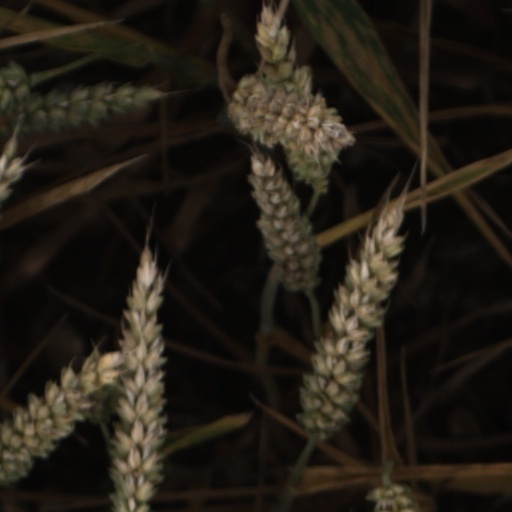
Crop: wheat